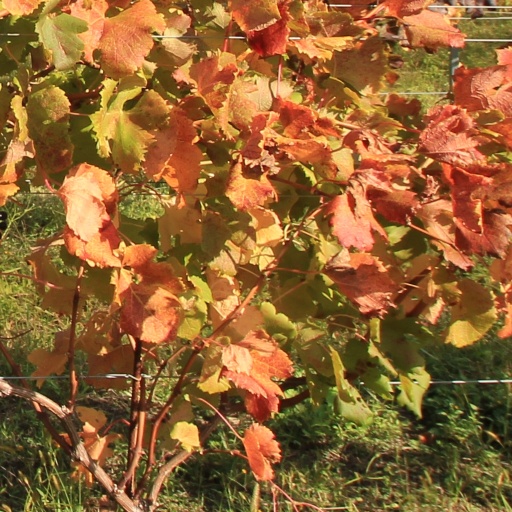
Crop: grape